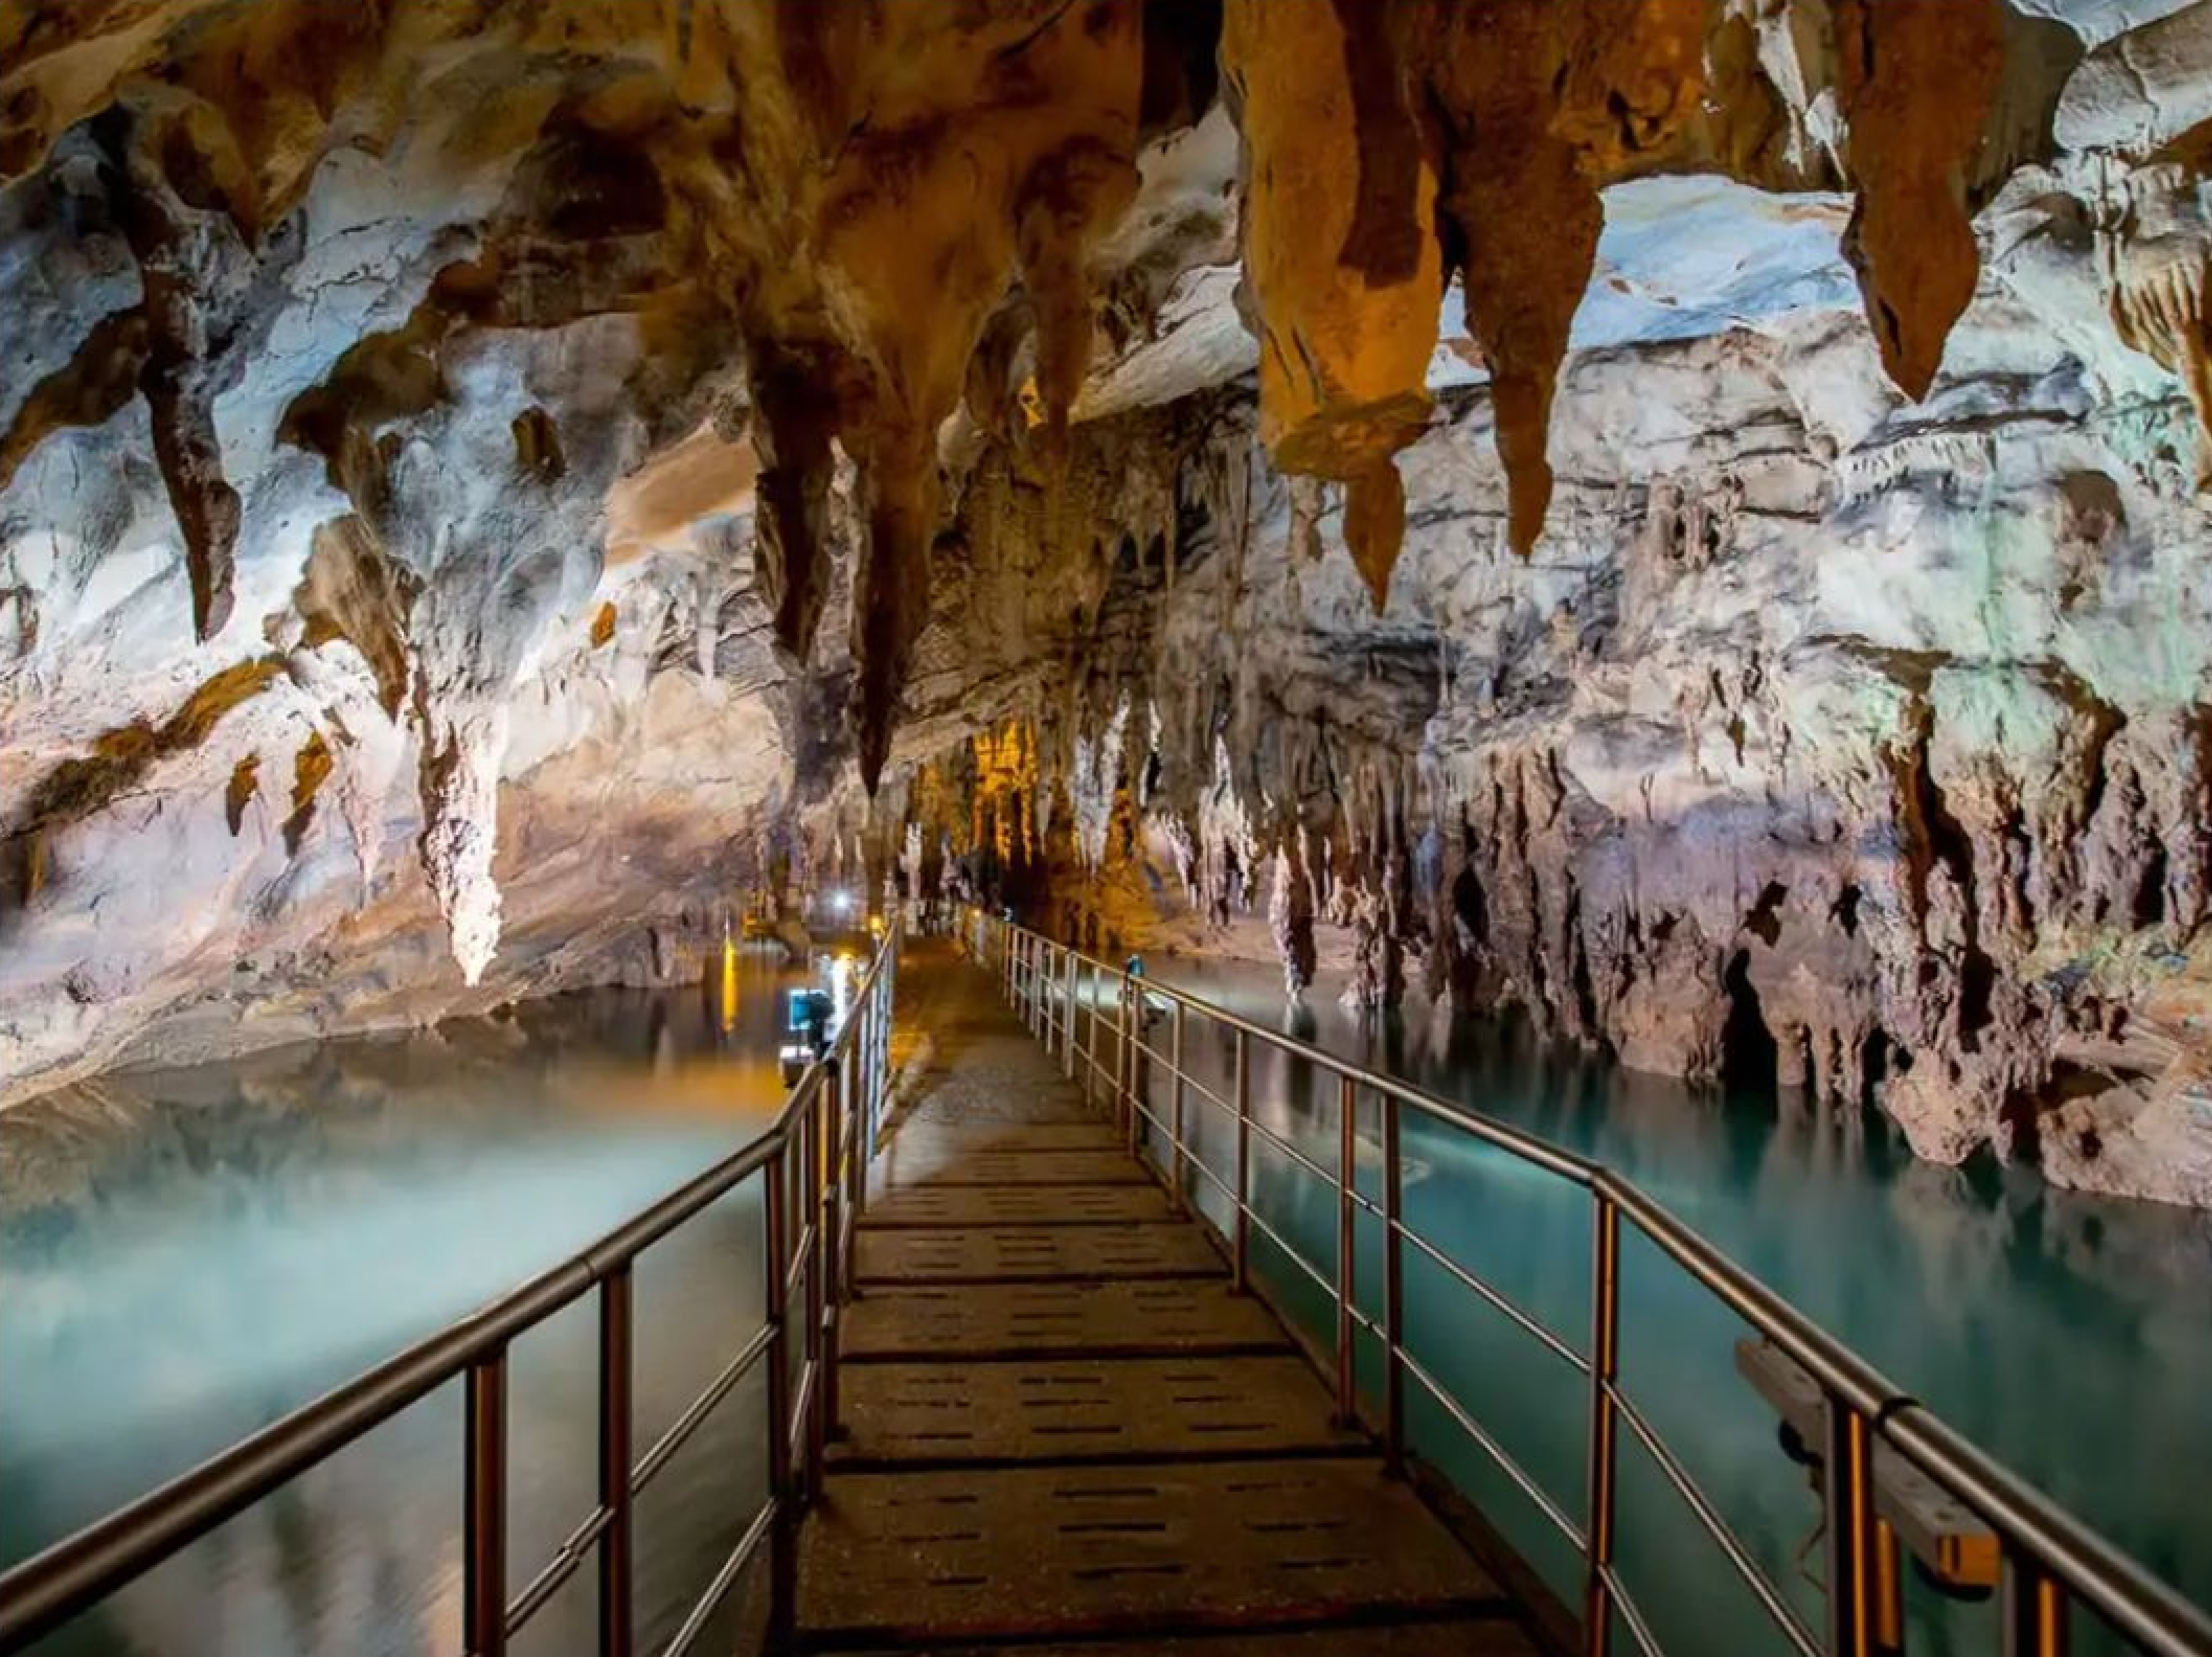
grecja, jaskinia, cave, grota, rzeka, water, stalagmite, world, body of water, coastal and oceanic landforms, Soda straw, speleothem, stalactite, landmark, fence, formation, landscape, rock, erosion, reflection, natural landscape, tourism, art, freezing, symmetry, tourist attraction, wood, limestone, handrail, winter, underground lake, city